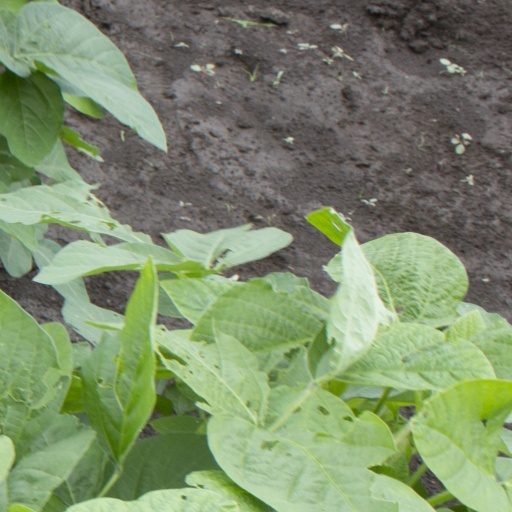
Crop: soybean